Werne

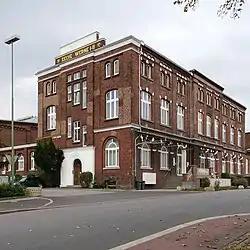
A repurposed building of the former "Zeche Werne"

During the war, 471 citizens of Werne died and 500 more disappeared without trace. The town accommodated nearly 4,000 refugees.